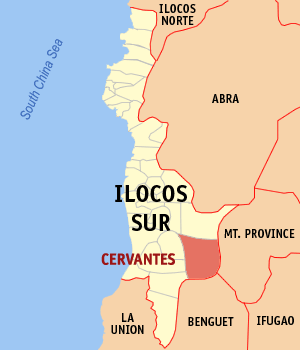
Cervantes est une municipalité de 4ᵉ classe située dans la province d'Ilocos Sur aux Philippines. Selon le recensement de 2010 elle est peuplée de 16 573 habitants.